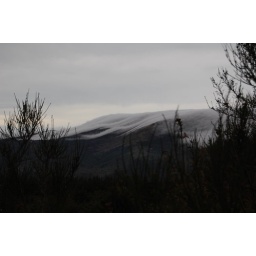
crazy clouds were only 10-20 meters thick and flowed over the ground like water